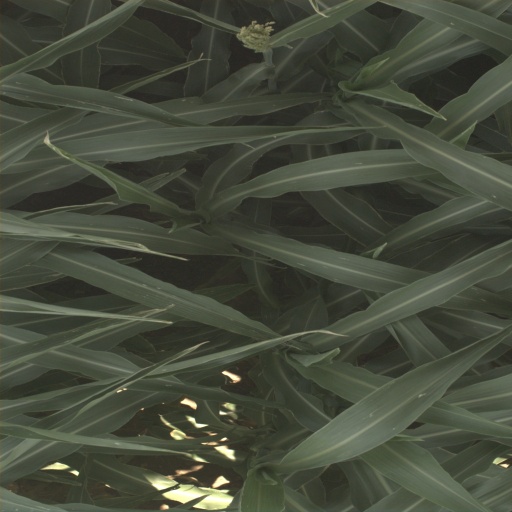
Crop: sorghum